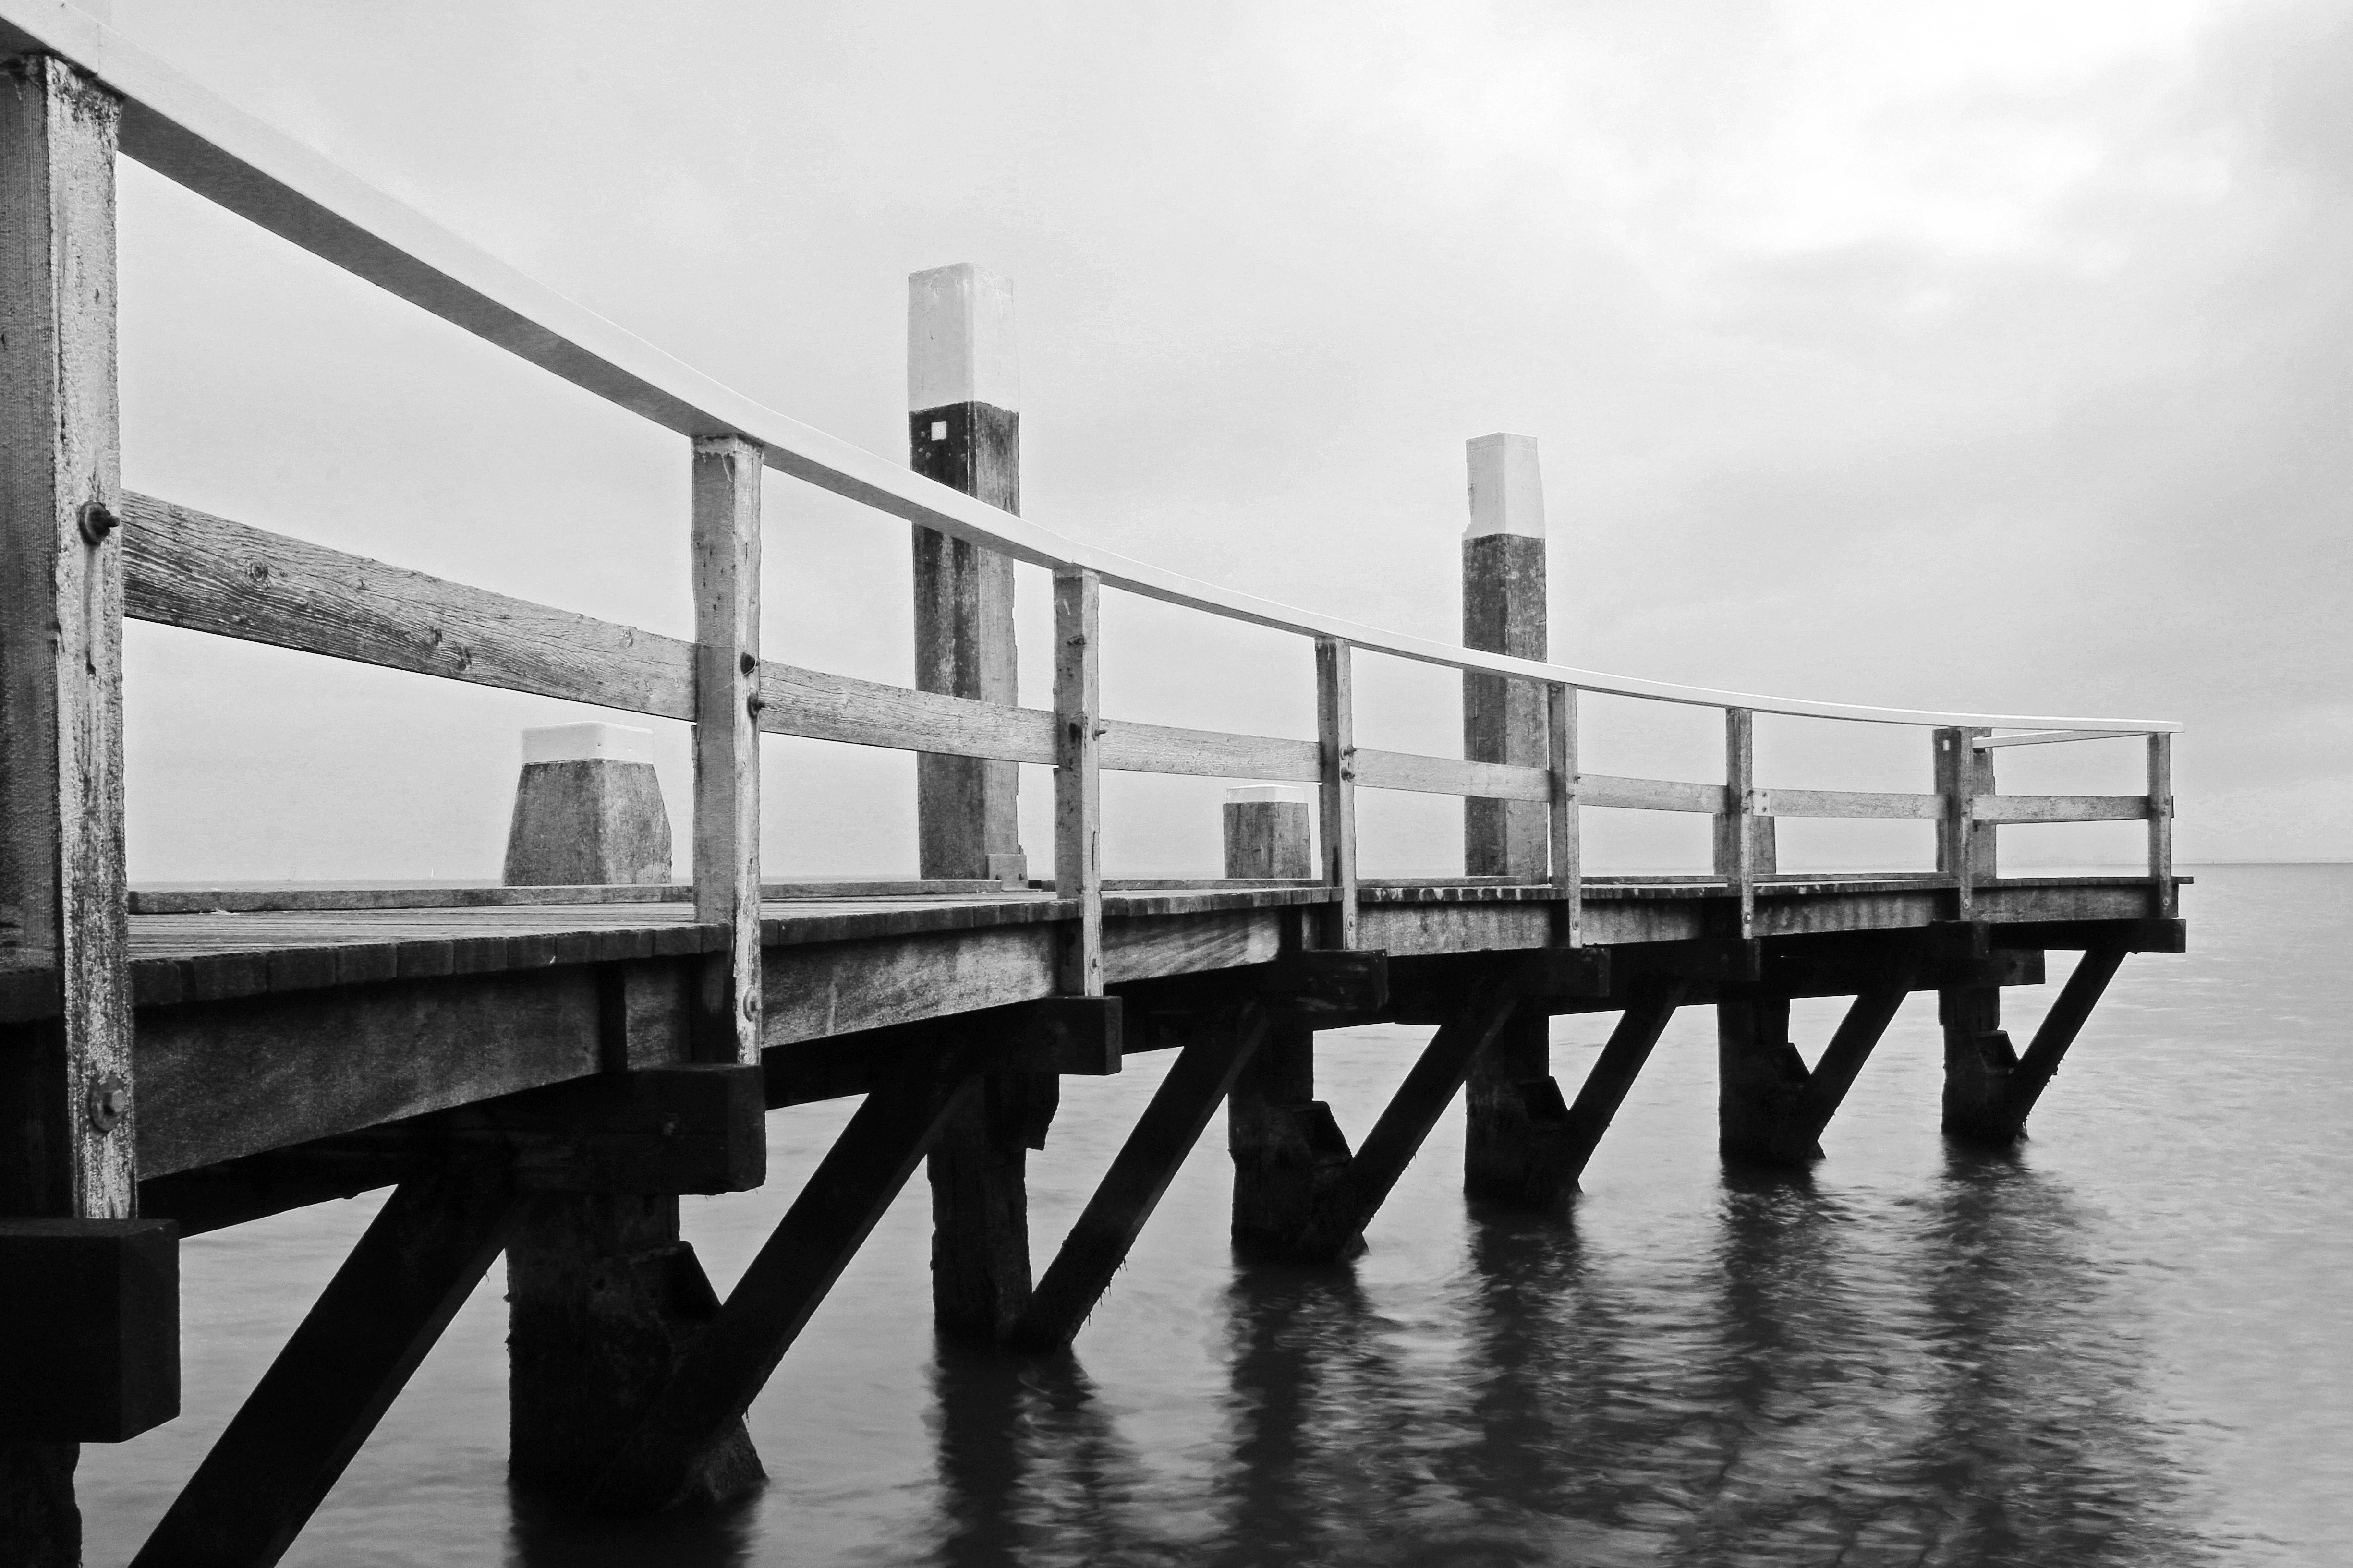
black and white, white, bridge, pier, transport, reflection, vehicle, monochrome, monochrome photography, atmospheric phenomenon, nonbuilding structure